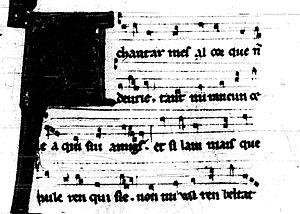
Une trobairitz, forme féminine de troubadour en langue d'oc, est une poétesse et compositrice d'expression occitane ayant vécu dans le sud de la France aux XIIᵉ et XIIIᵉ siècles. En langue d'oil, c'est une trouveresse.